Evening Primrose (ABC Stage 67)

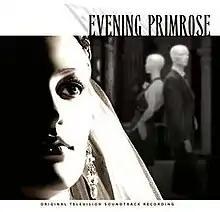
Original television soundtrack recording

"Evening Primrose" is the ninth episode of the first season of the American television series "ABC Stage 67". The episode is a musical with a book by James Goldman and lyrics and music by Stephen Sondheim. It is based on a John Collier short story published in the 1951 collection "Fancies and Goodnights". The story was originally published in 1940.